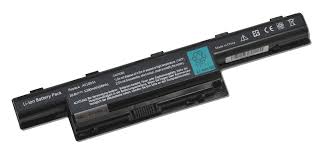
Waste category: battery